RedGorilla

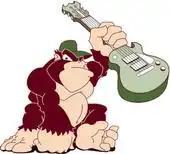

RedGorilla Music Fest was an annual independent music festival in Austin, Texas. The last festival was in 2018.